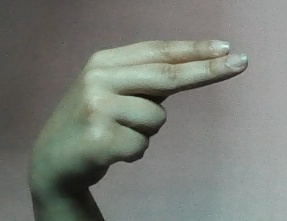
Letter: ain